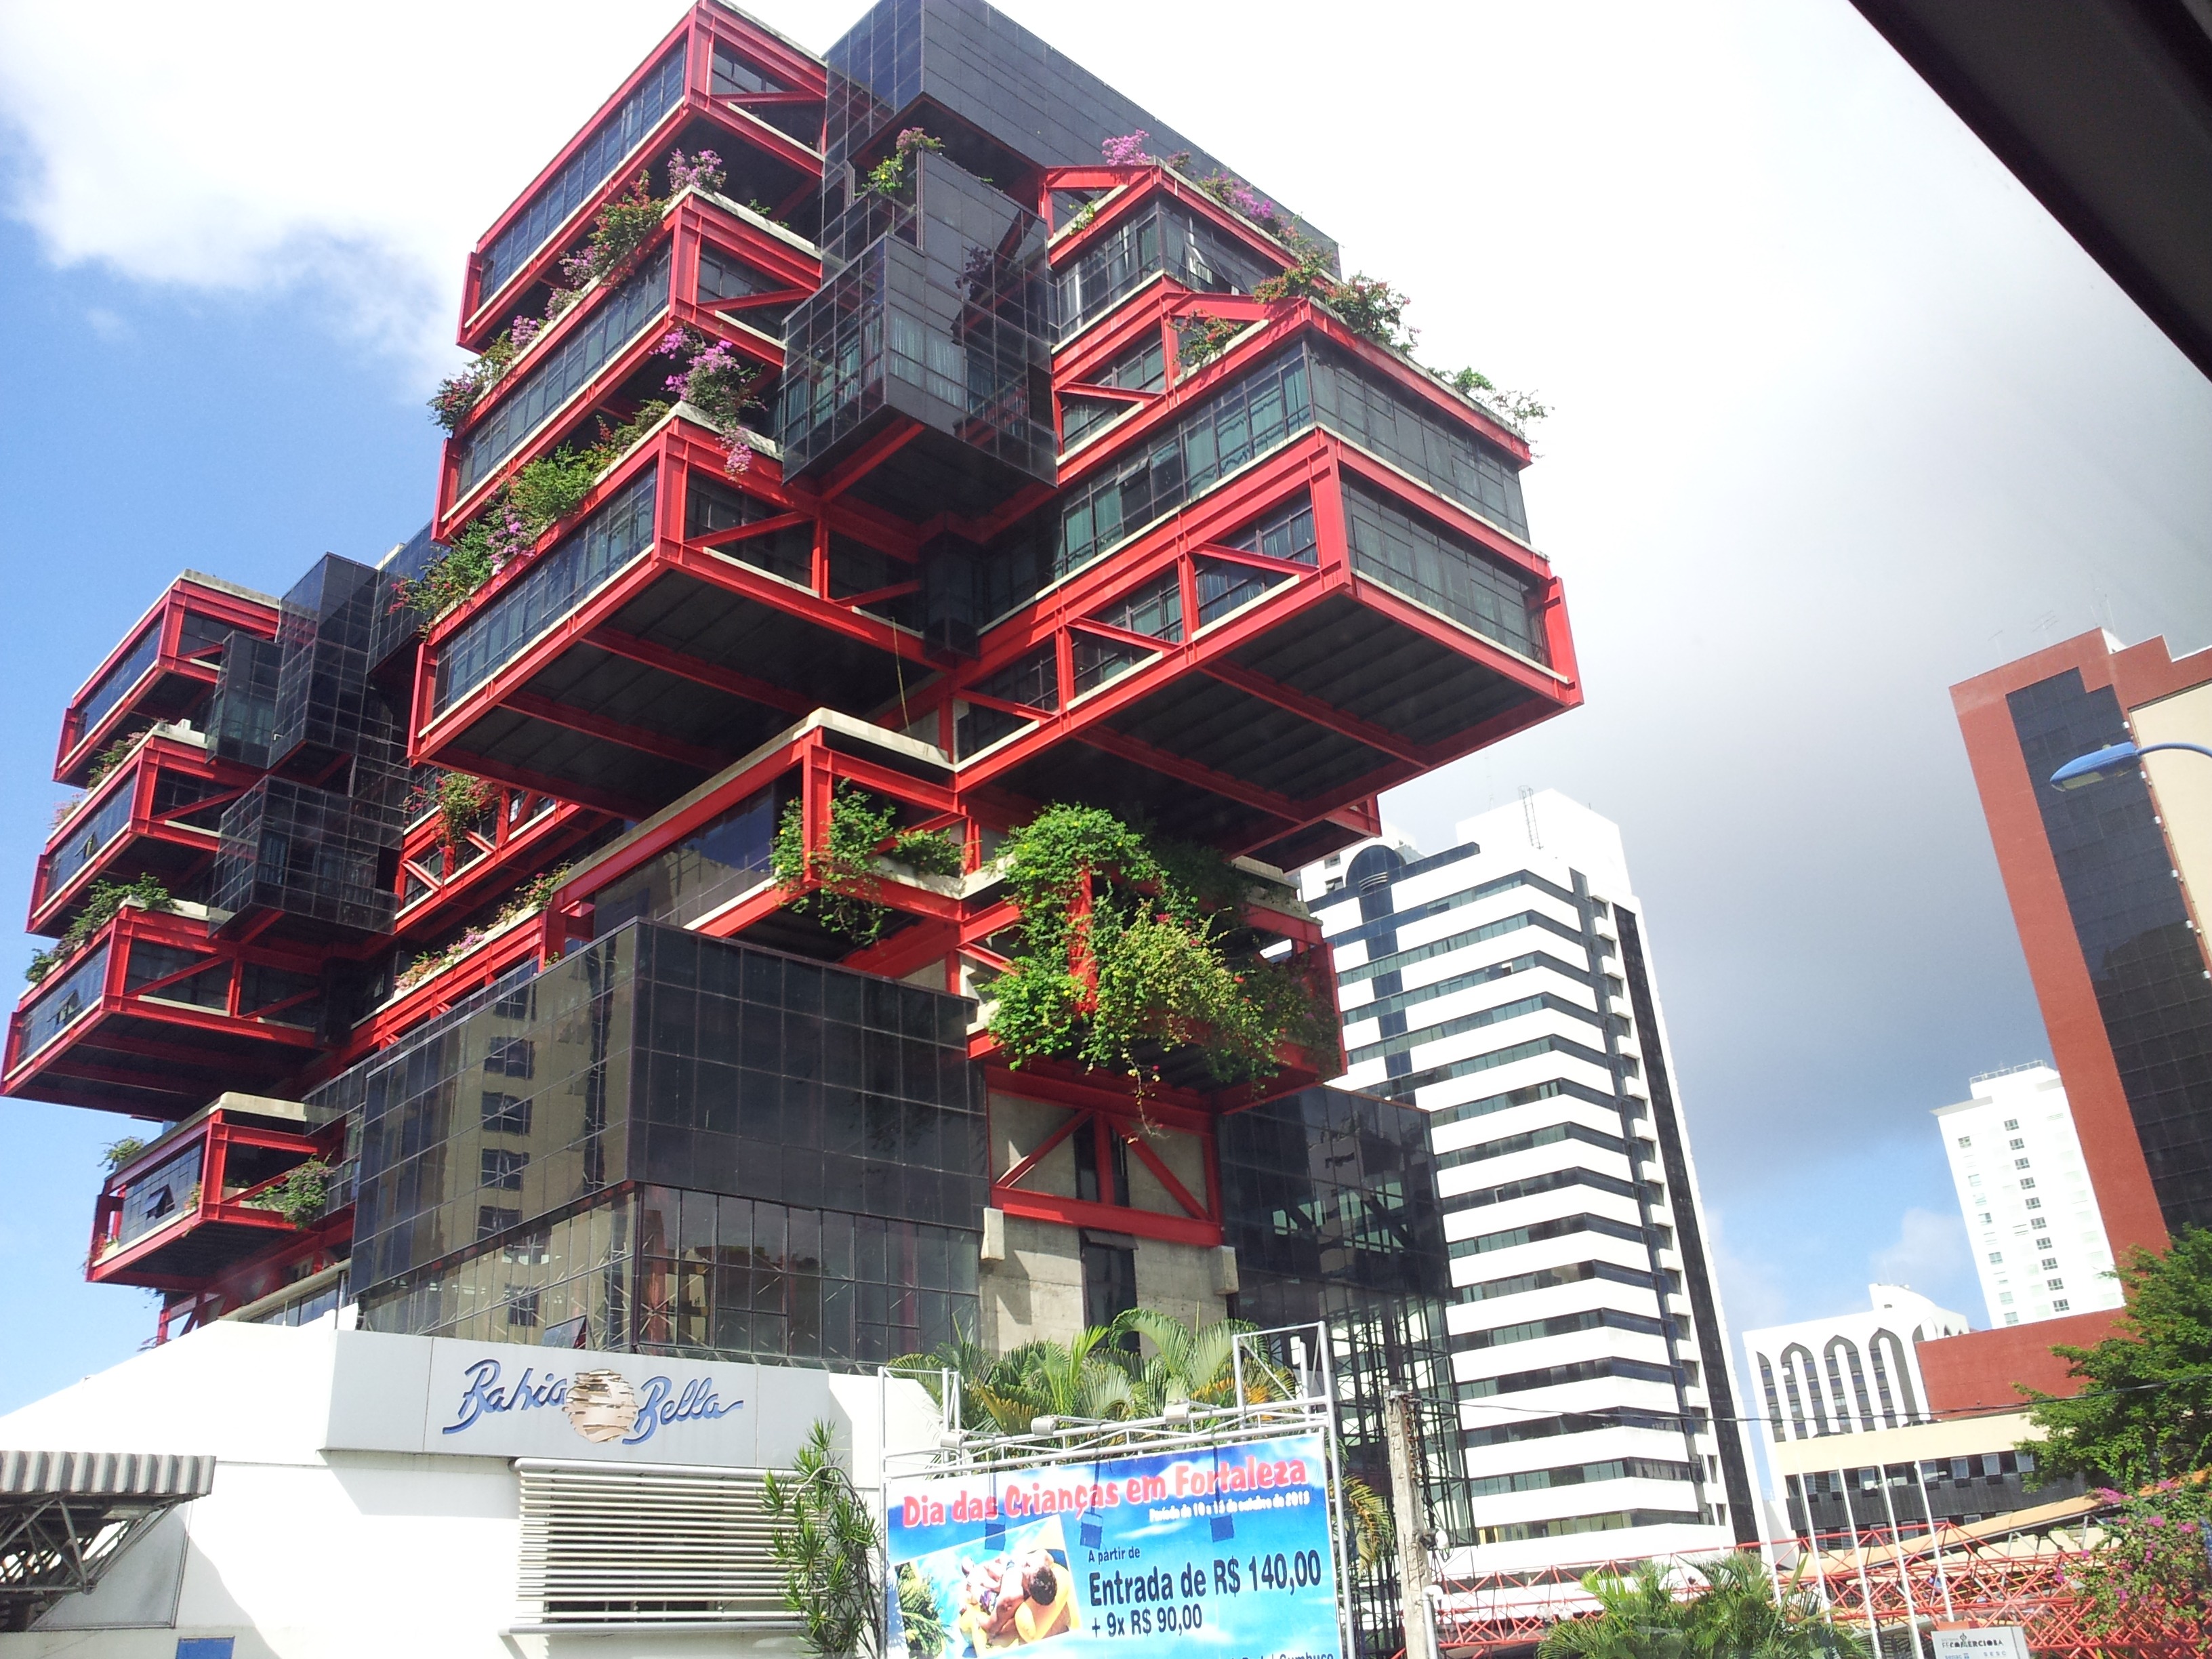
architecture, structure, glass, perspective, building, home, construction, geometric, tower, landmark, property, exterior, residential, tower block, futuristic, modern architecture, engineering, design, plan, 3d, development, architectural, cubes, condominium, construct